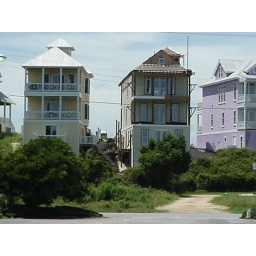
beach houses in carolina 2003